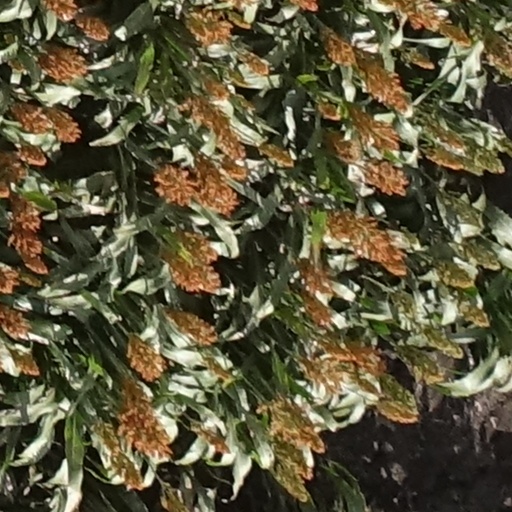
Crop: sorghum